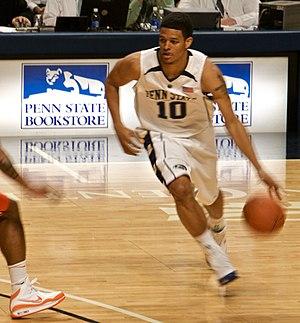
Chris Babb, né le 14 février 1990 à Topeka, Kansas est un joueur américain de basket-ball évoluant au poste d'arrière.